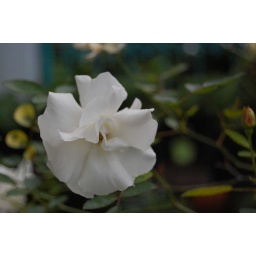
This sensual white flower make me feel &amp;quot;Mmmmmmmm&amp;quot;. Catch in my Mom backyard. Cimahi City.